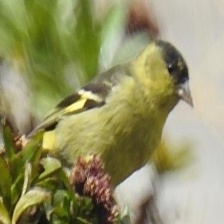
Species: ANDEAN SISKIN
Scientific name: SPINUS SPINESCENS